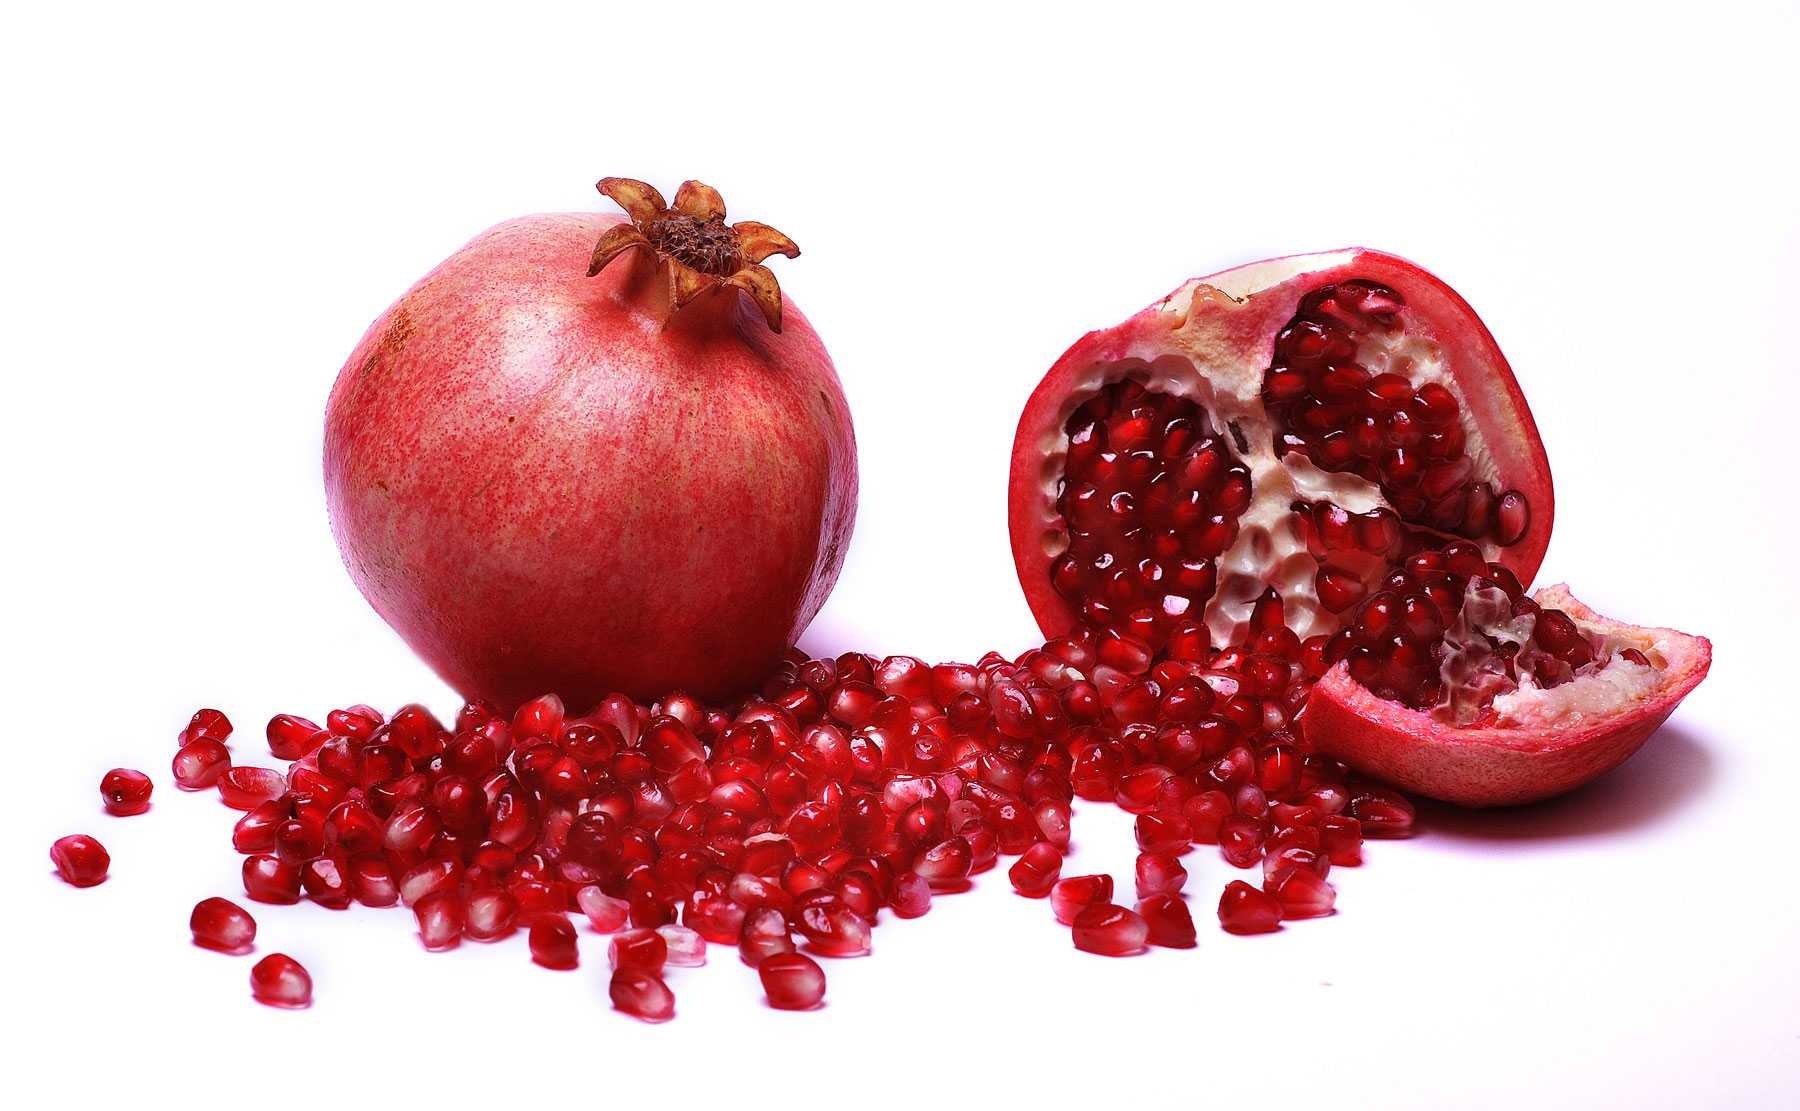
Label: Pomegranate